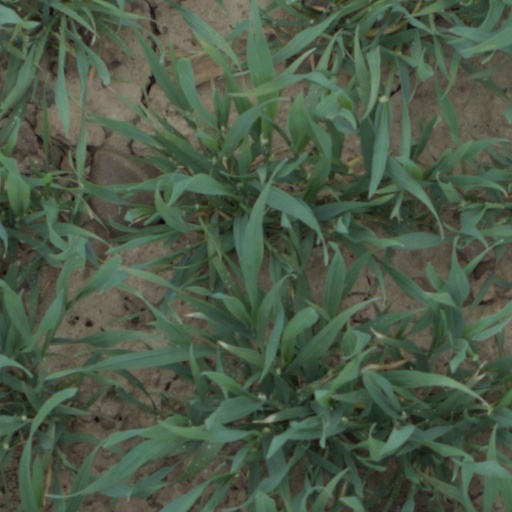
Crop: wheat